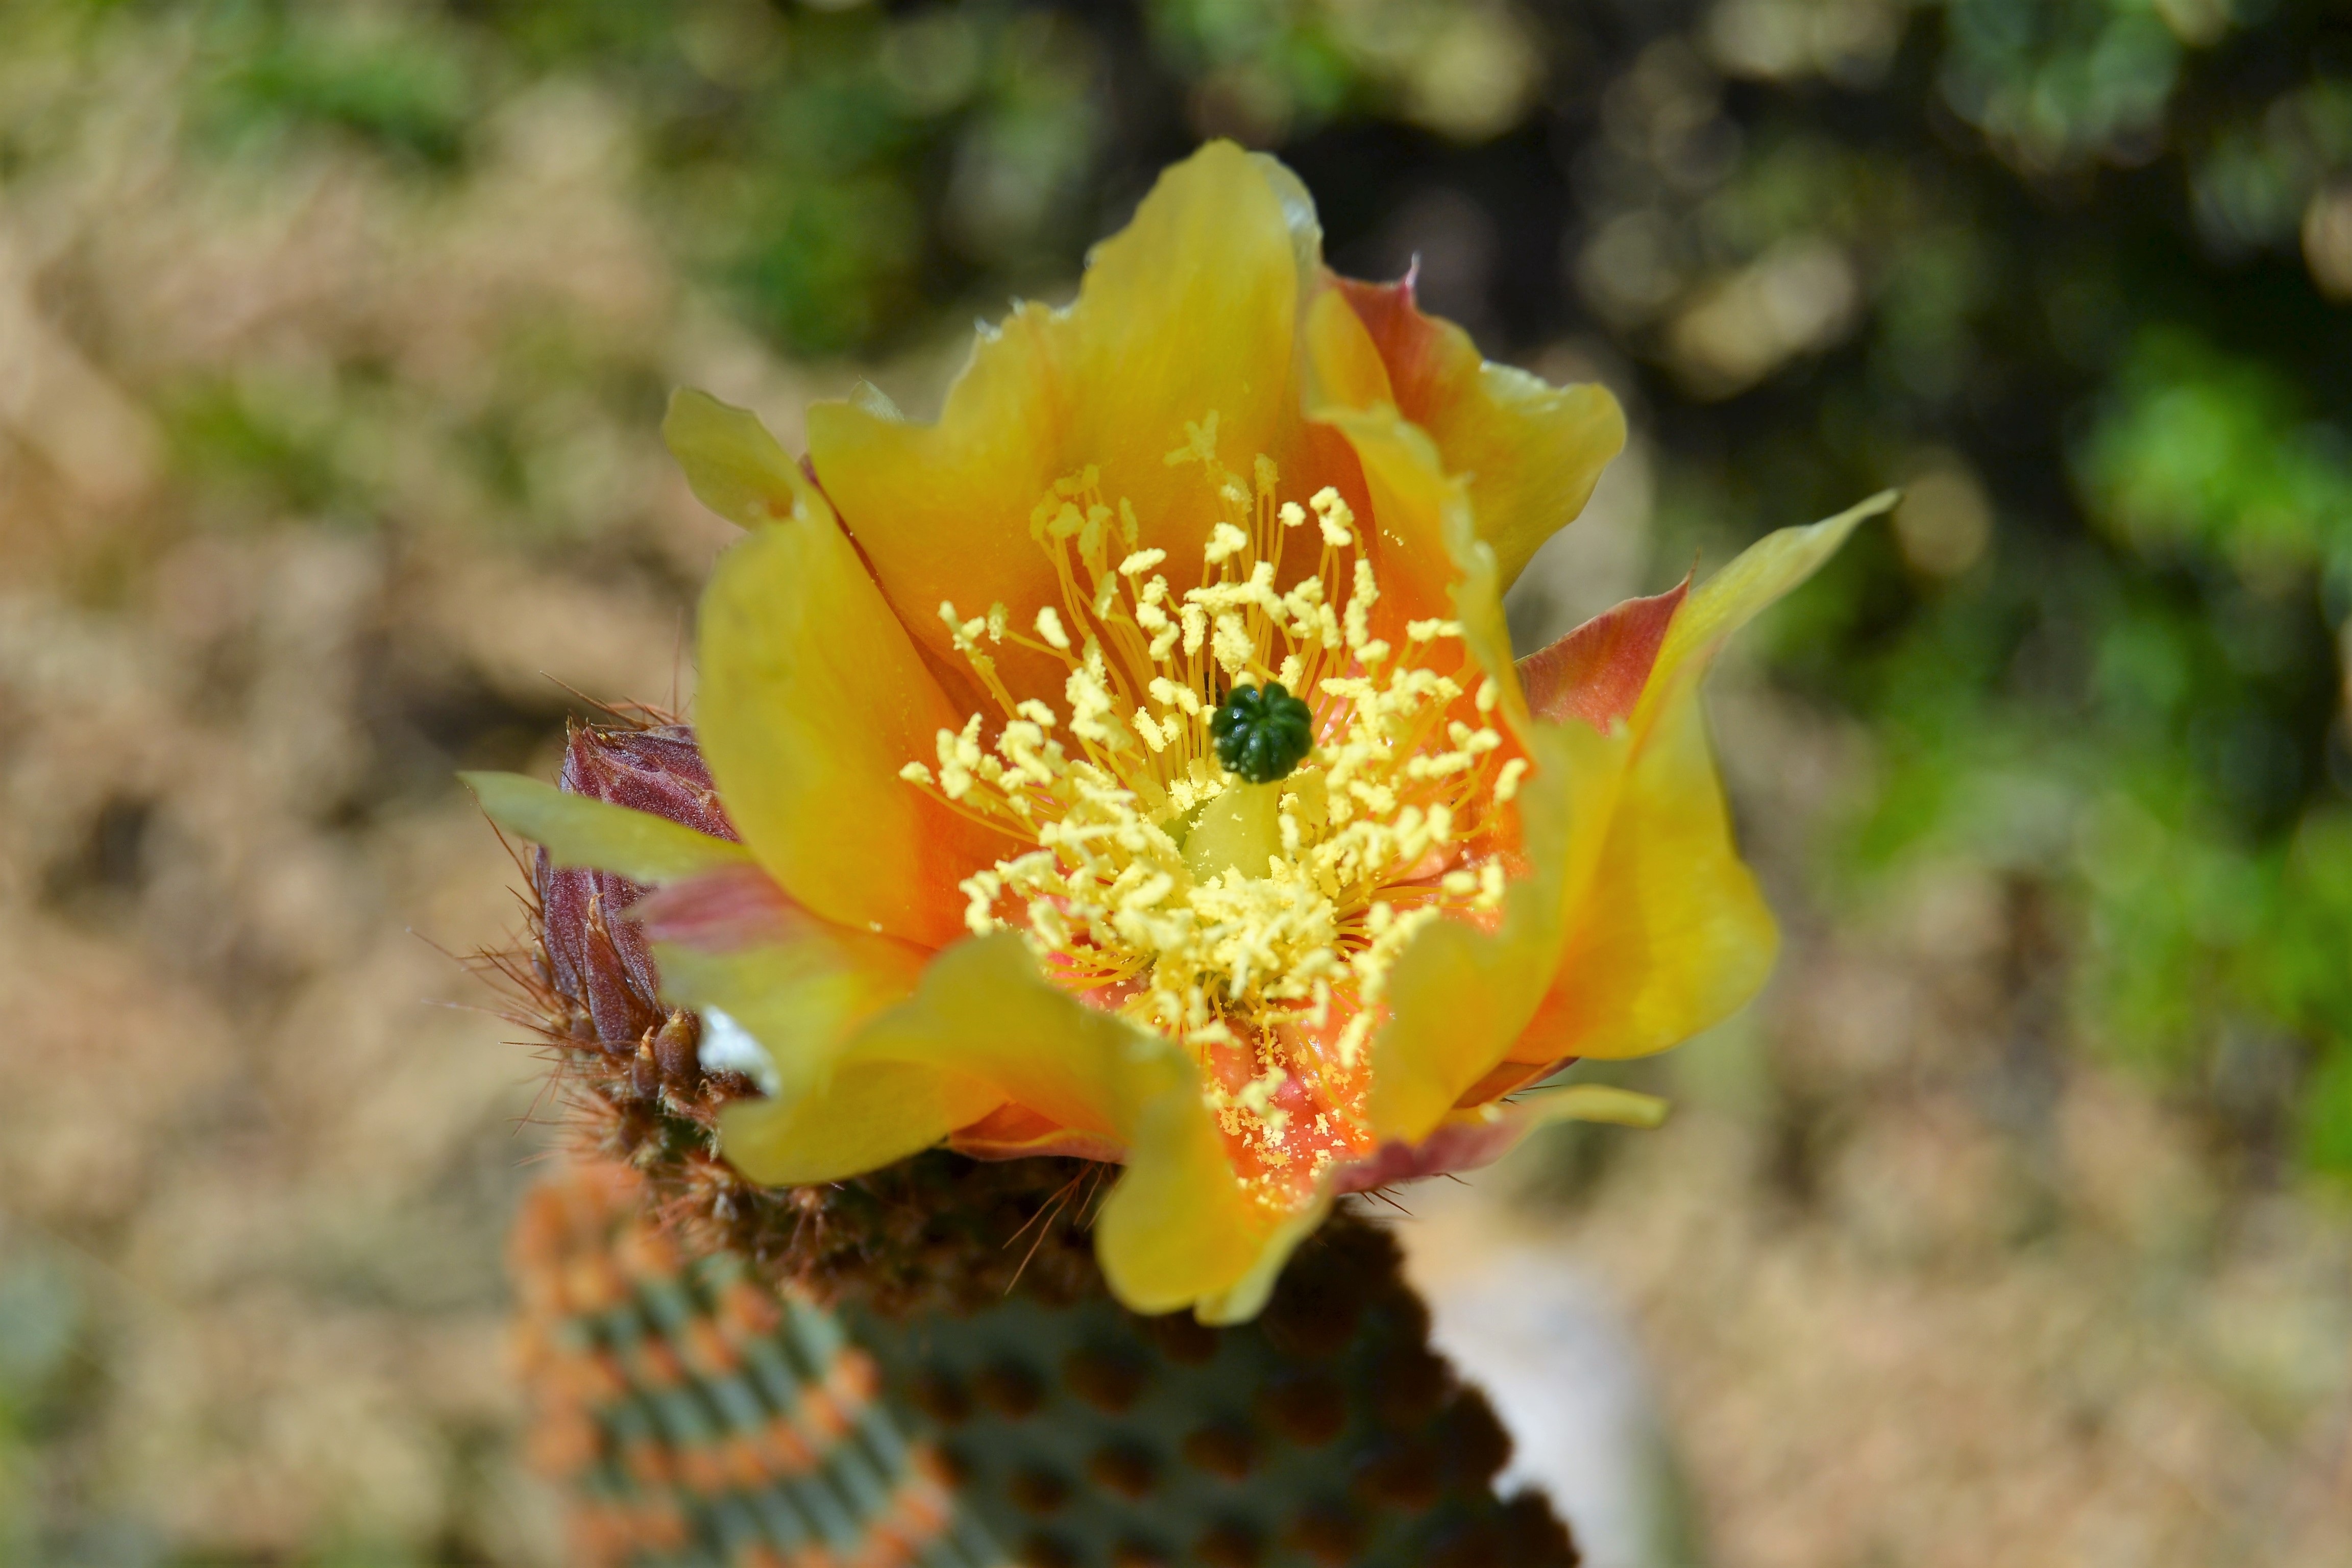
cactus, plant, flower, garden, flora, yellow flower, wildflower, vegetation, flowering, caryophyllales, flowering plant, prickly pear, thorns spines and prickles, hedgehog cactus, nopal, barbary fig, eastern prickly pear